Martin Conway, 1st Baron Conway of Allington

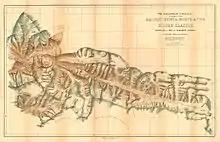
Conway's Karakoram map showing the environs of the Hispar Glacier, based on his 1892 survey

From 1884 to 1887 Conway was a Professor of Art at University College, Liverpool; and from 1901 to 1904 he was Slade Professor of Fine Art at Cambridge University. He was knighted in 1895 for his efforts in mapping 5,180 square km of the Karakoram Range in the Himalayas three years earlier.